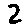
Label: 2